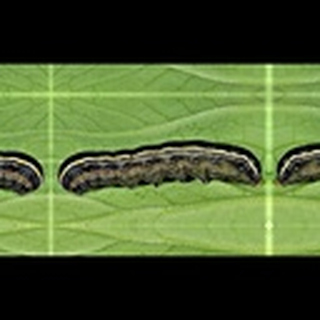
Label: cotton_army_worm